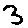
Label: 3